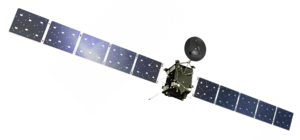
Cet article présente la liste des sondes spatiales envoyées vers les objets du système solaire, y compris celles qui ont échoué. Les simples survols lors de manœuvres d'assistance gravitationnelle et les projets confirmés de futures missions sont également recensés, mais pas les projets de missions spatiales annulés ou non confirmés.